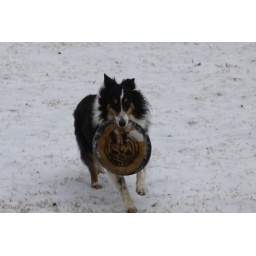
We don't get much white stuff where we live, so the dogs had a ball playing in it!